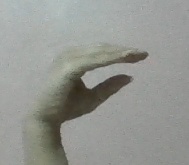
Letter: jeem